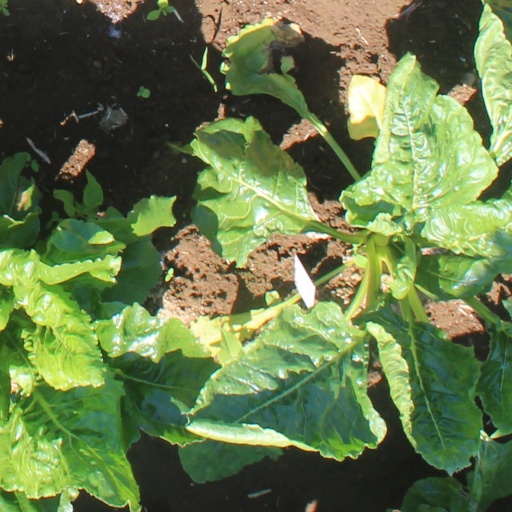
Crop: sugar beet